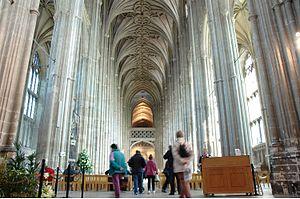
La cathédrale de Canterbury située à Canterbury dans le comté du Kent est l'une des plus anciennes et des plus célèbres églises chrétiennes d'Angleterre. Classée au Patrimoine mondial, c'est la cathédrale de l’archevêque de Cantorbéry, primat de toute l'Angleterre et chef religieux de l’Église anglicane. Siège du diocèse de Cantorbéry, elle est le centre de la Communion anglicane. Son titre formel est cathédrale et église métropolitaine du Christ de Cantorbéry.
La cathédrale de Canterbury située à Canterbury dans le comté du Kent est l'une des plus anciennes et des plus célèbres églises chrétiennes d'Angleterre. Classée au Patrimoine mondial, c'est la cathédrale de l’archevêque de Cantorbéry, primat de toute l'Angleterre et chef religieux de l’Église anglicane. Siège du diocèse de Cantorbéry, elle est le centre de la Communion anglicane. Son titre formel est cathédrale et église métropolitaine du Christ de Cantorbéry.